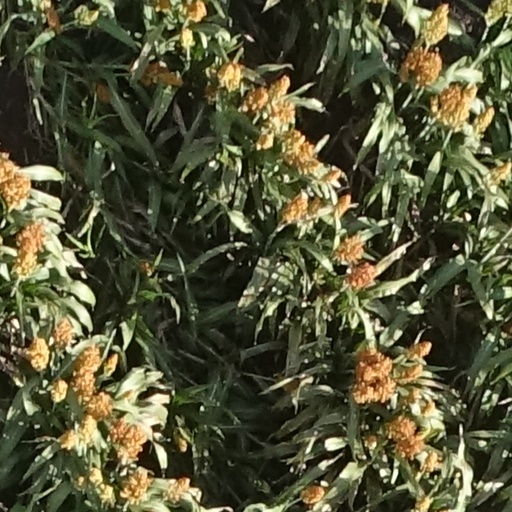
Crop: sorghum